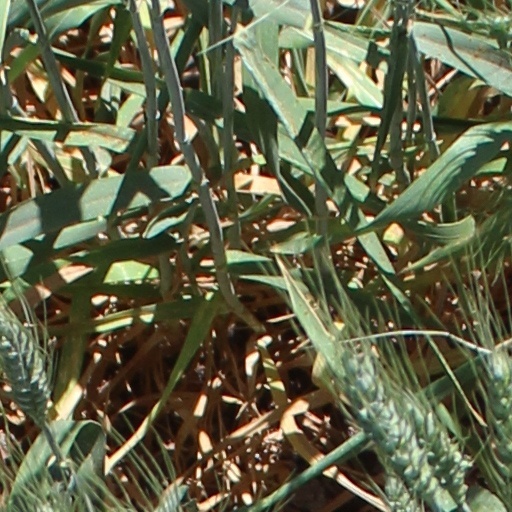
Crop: wheat